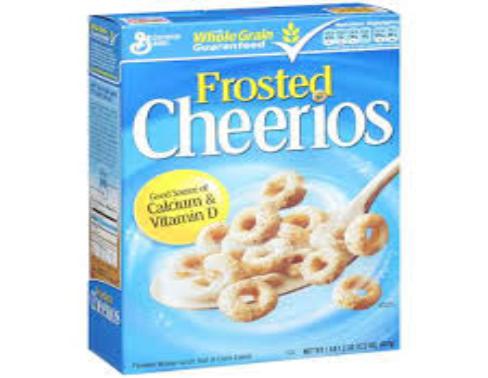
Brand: Frosted Cheerios
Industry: Food